Pont Louis-Philippe

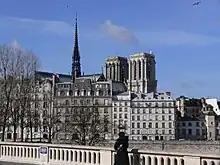
View of Notre Dame from the Pont Louis-Philippe

In the face of increased traffic (the tollhouses had not been restored), it was demolished to be replaced by the present structure in 1860. This new structure, an arch bridge, was built by the engineers, Edmond-Jules Féline-Romany and Jules Savarin, between August 1860 and April 1862, a little further upstream than its predecessor. The Pont Louis-Philippe was inaugurated in April 1862. The spandrels above the four-metre-wide piers in the Seine are decorated with stone laurel wreaths surrounding metallic rosettes.